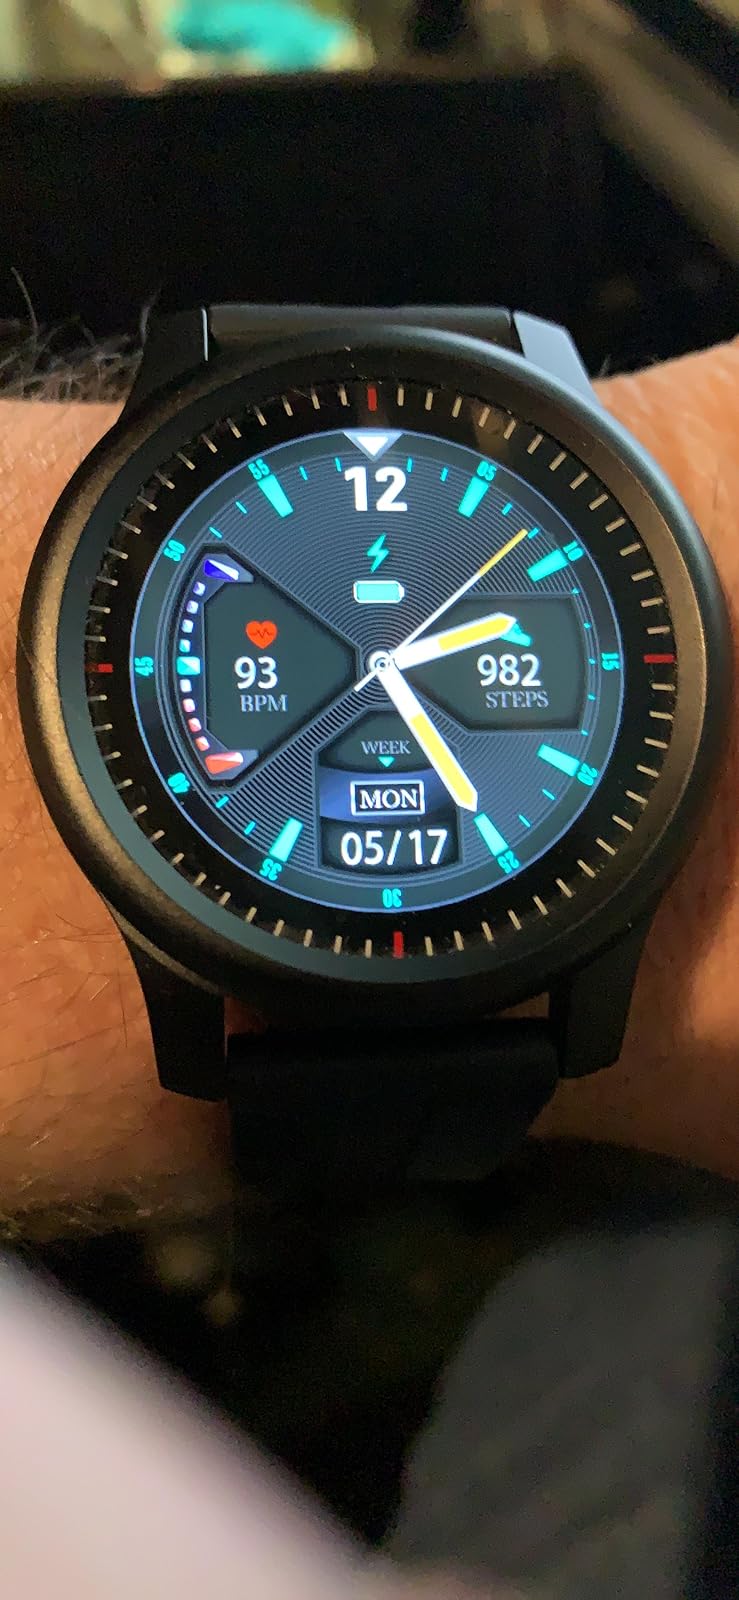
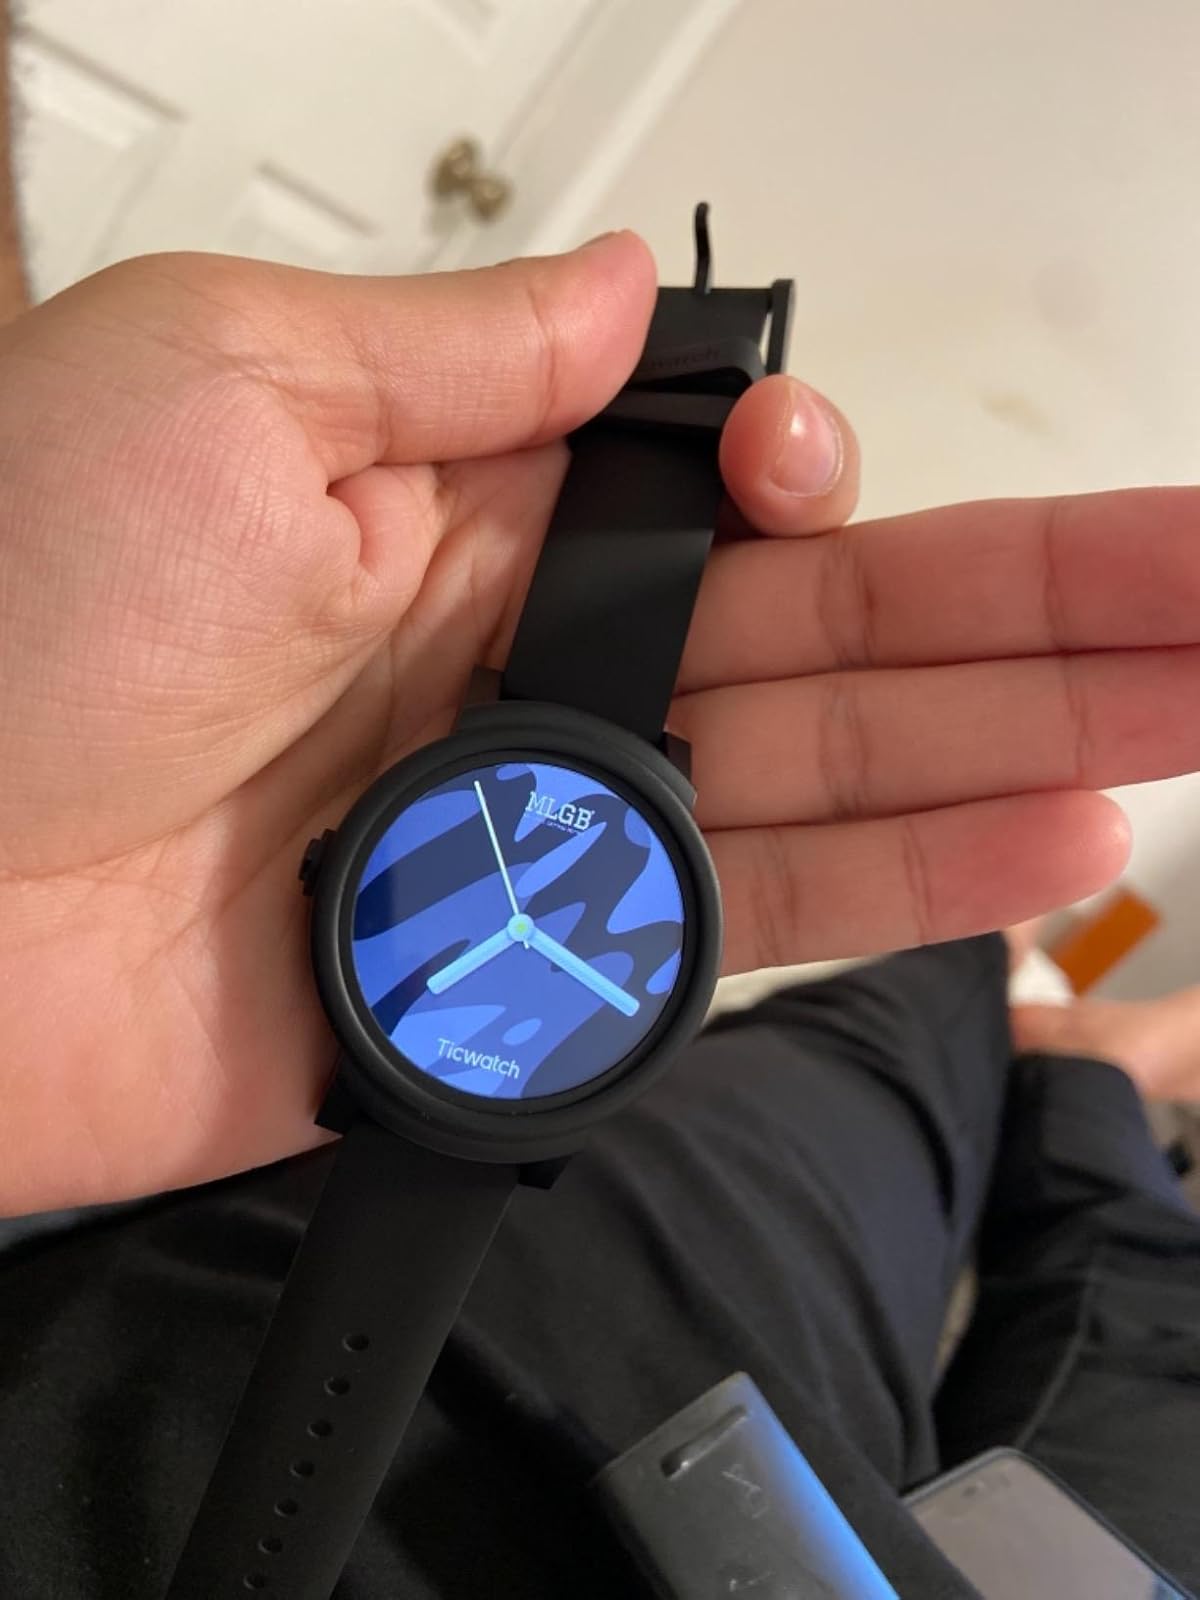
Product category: smartwatch
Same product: no